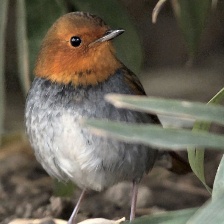
Species: JAPANESE ROBIN
Scientific name: ERITHACUS AKAHIGE
ImageNet parent category: robin